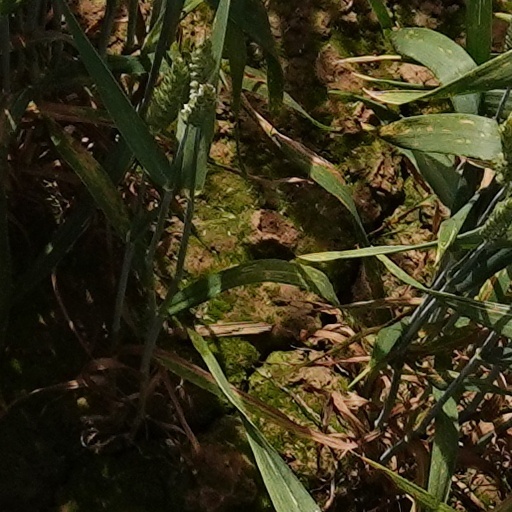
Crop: wheat